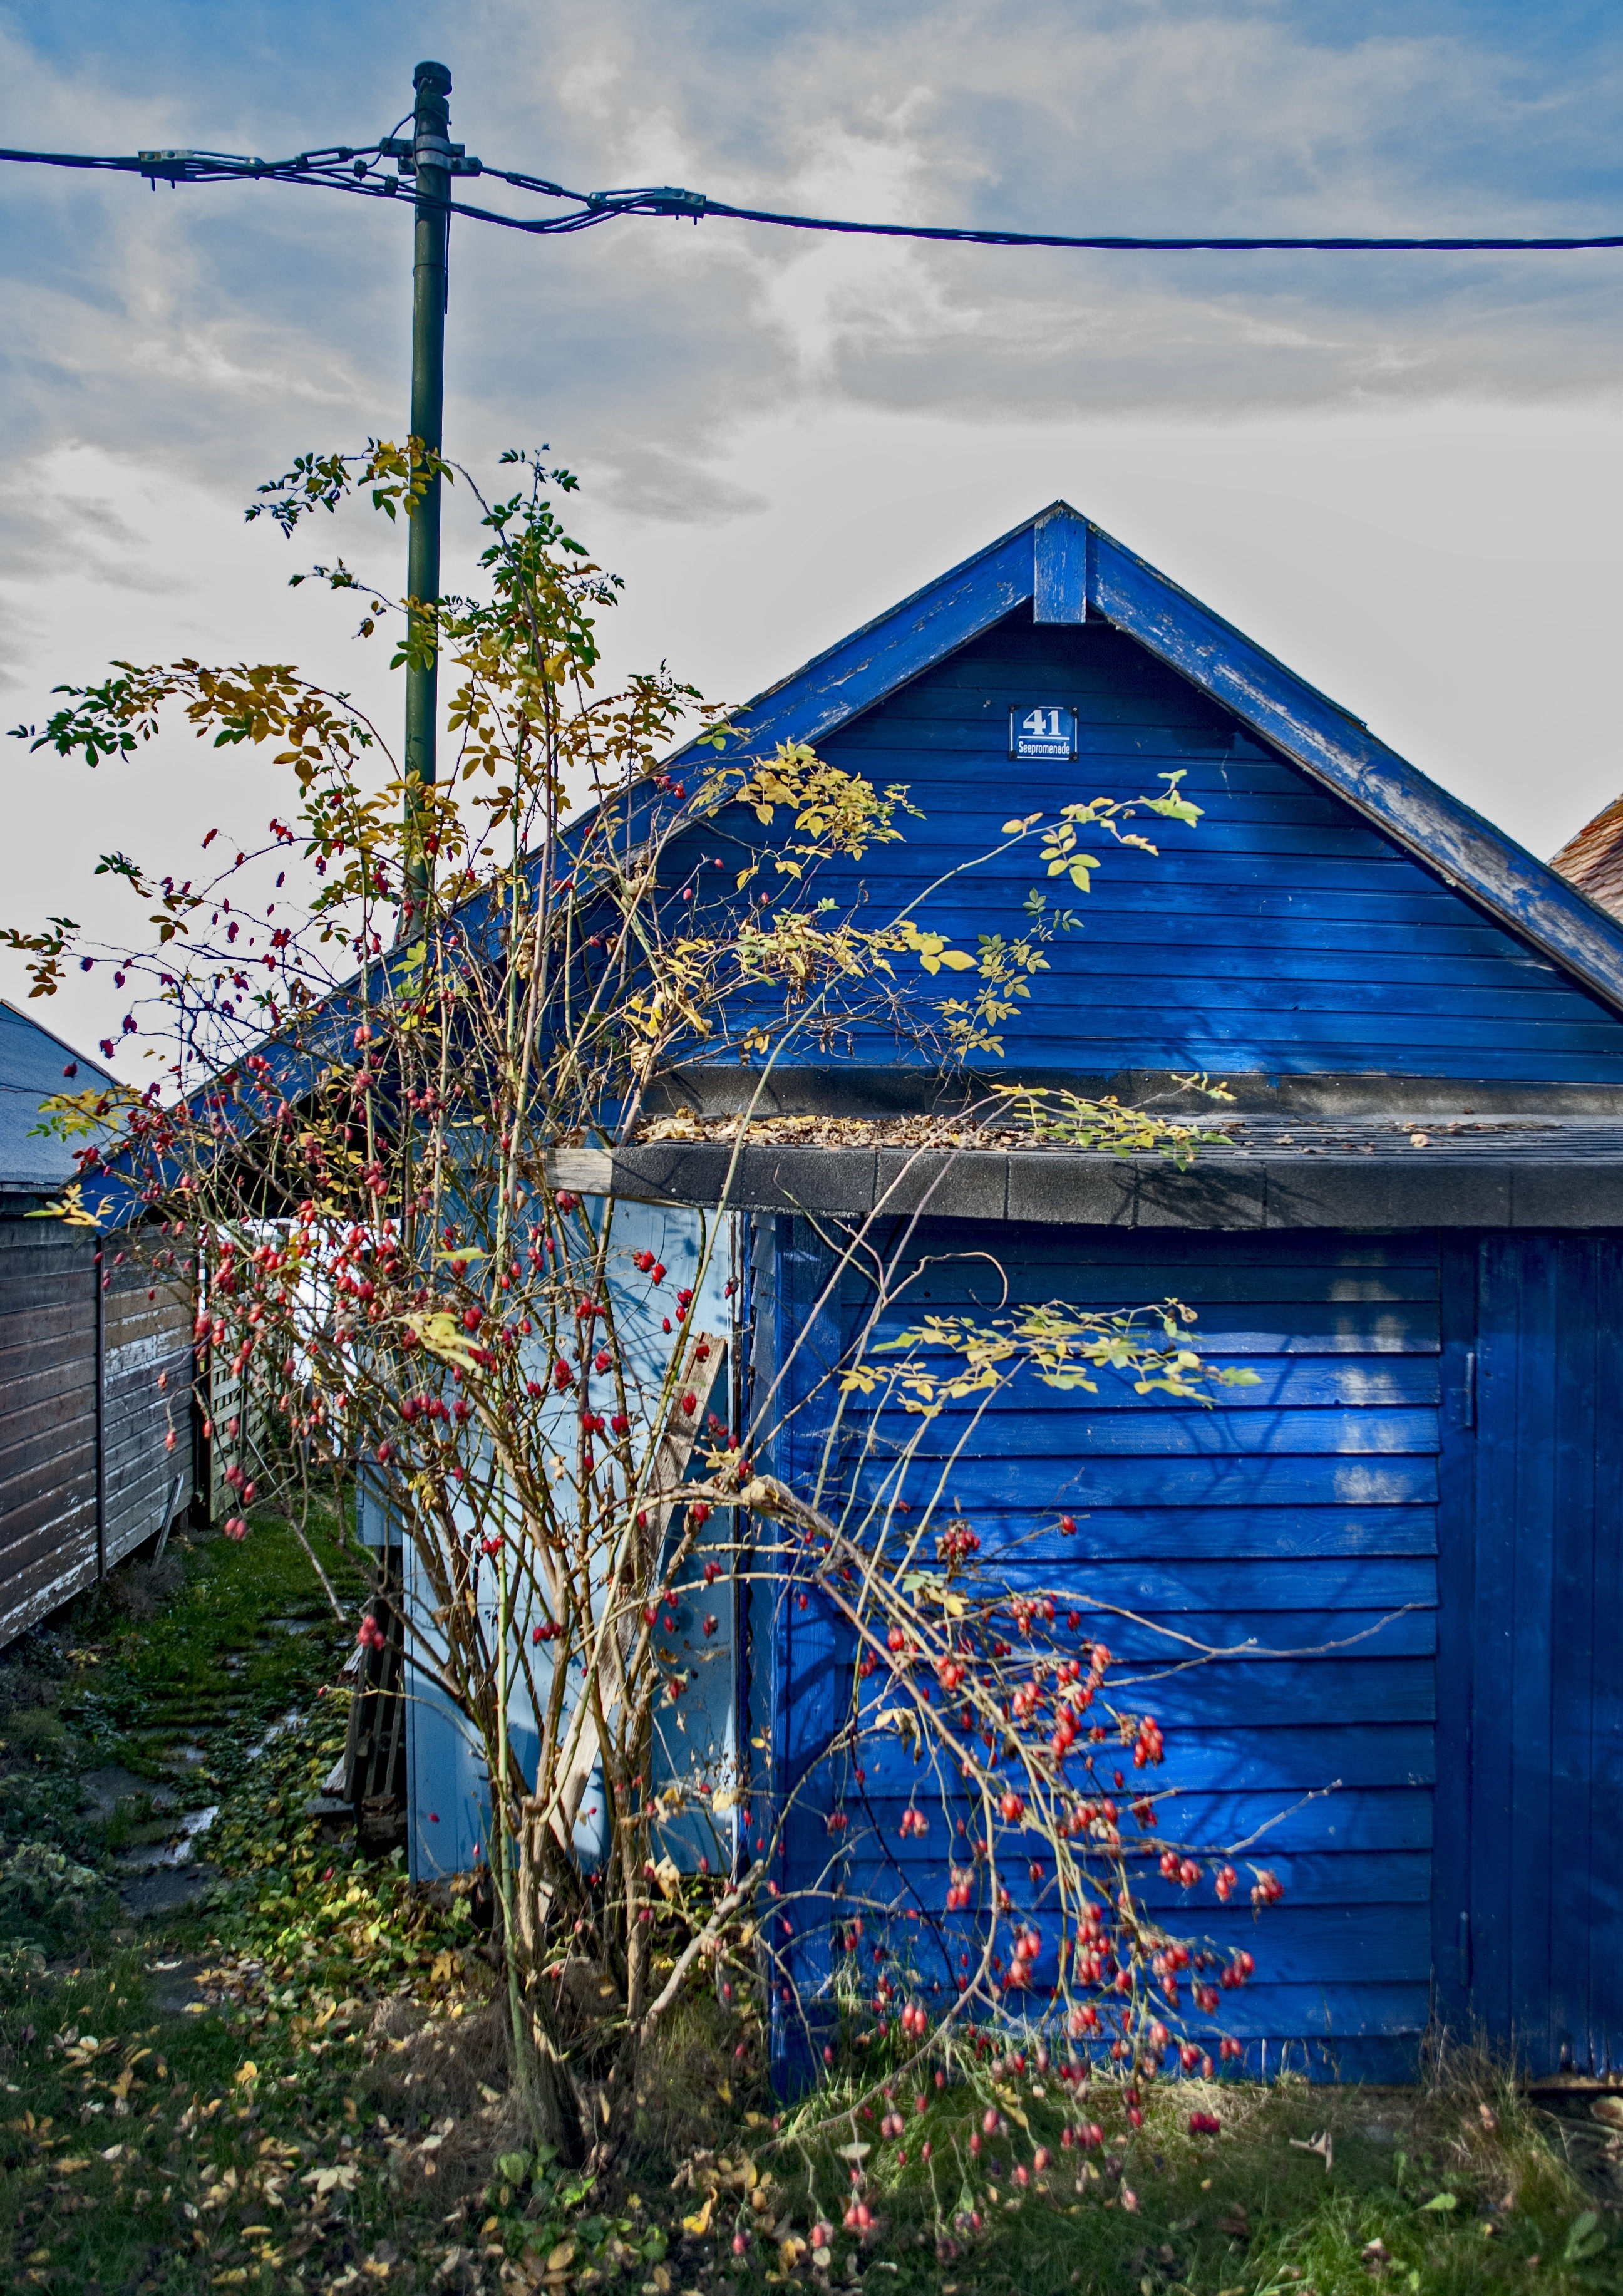
beach, tree, water, nature, flower, lake, swim, reflection, blue, bank, branches, rural area, woerthsee, bath cottage, urban area, outdoor structure